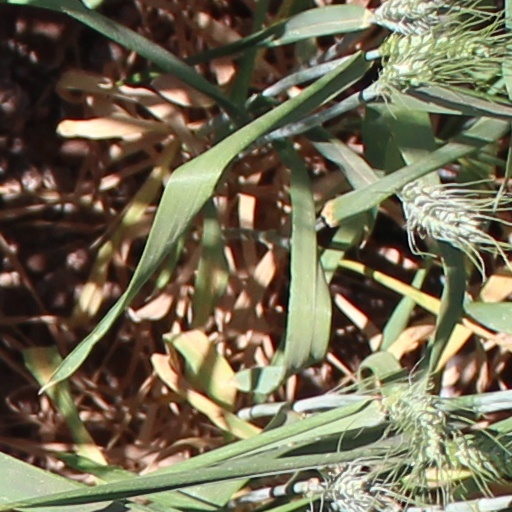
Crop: wheat